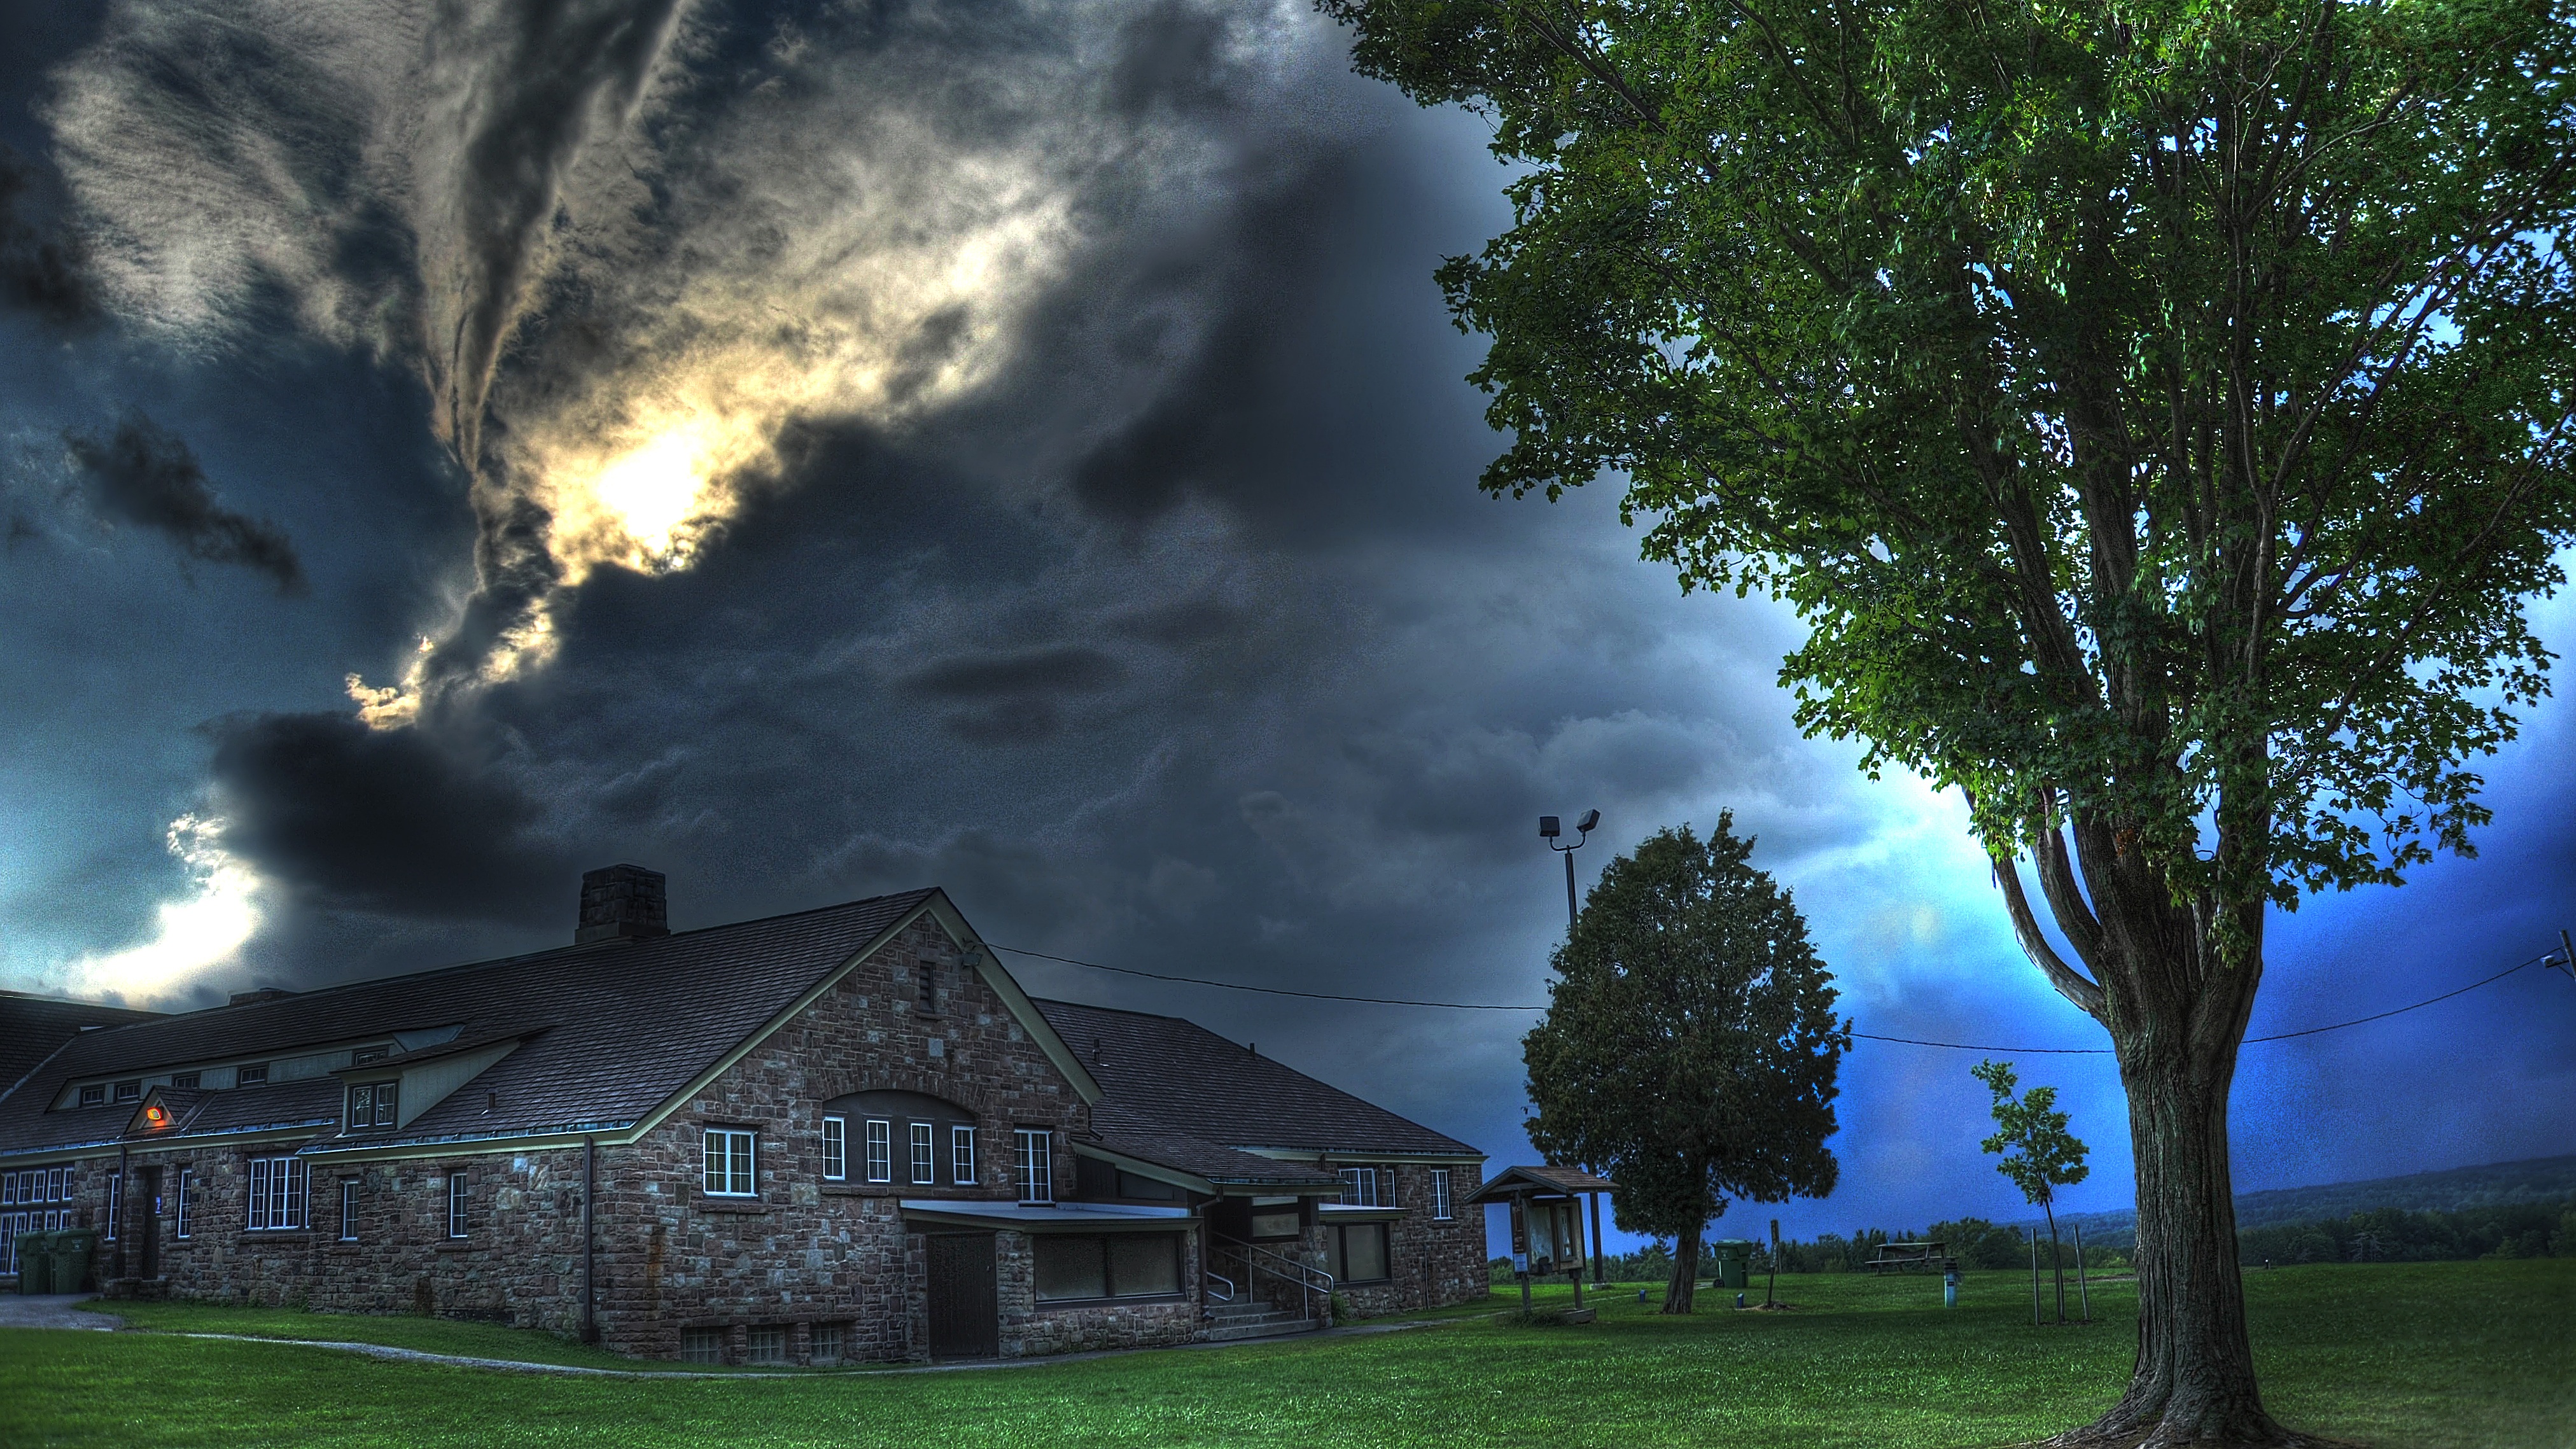
landscape, tree, nature, wilderness, cloud, sky, sunlight, morning, fall, atmosphere, summer, foliage, tranquil, scenic, peaceful, natural, park, serene, fire, colorful, hdr, vibrant, rural area, high dynamic range